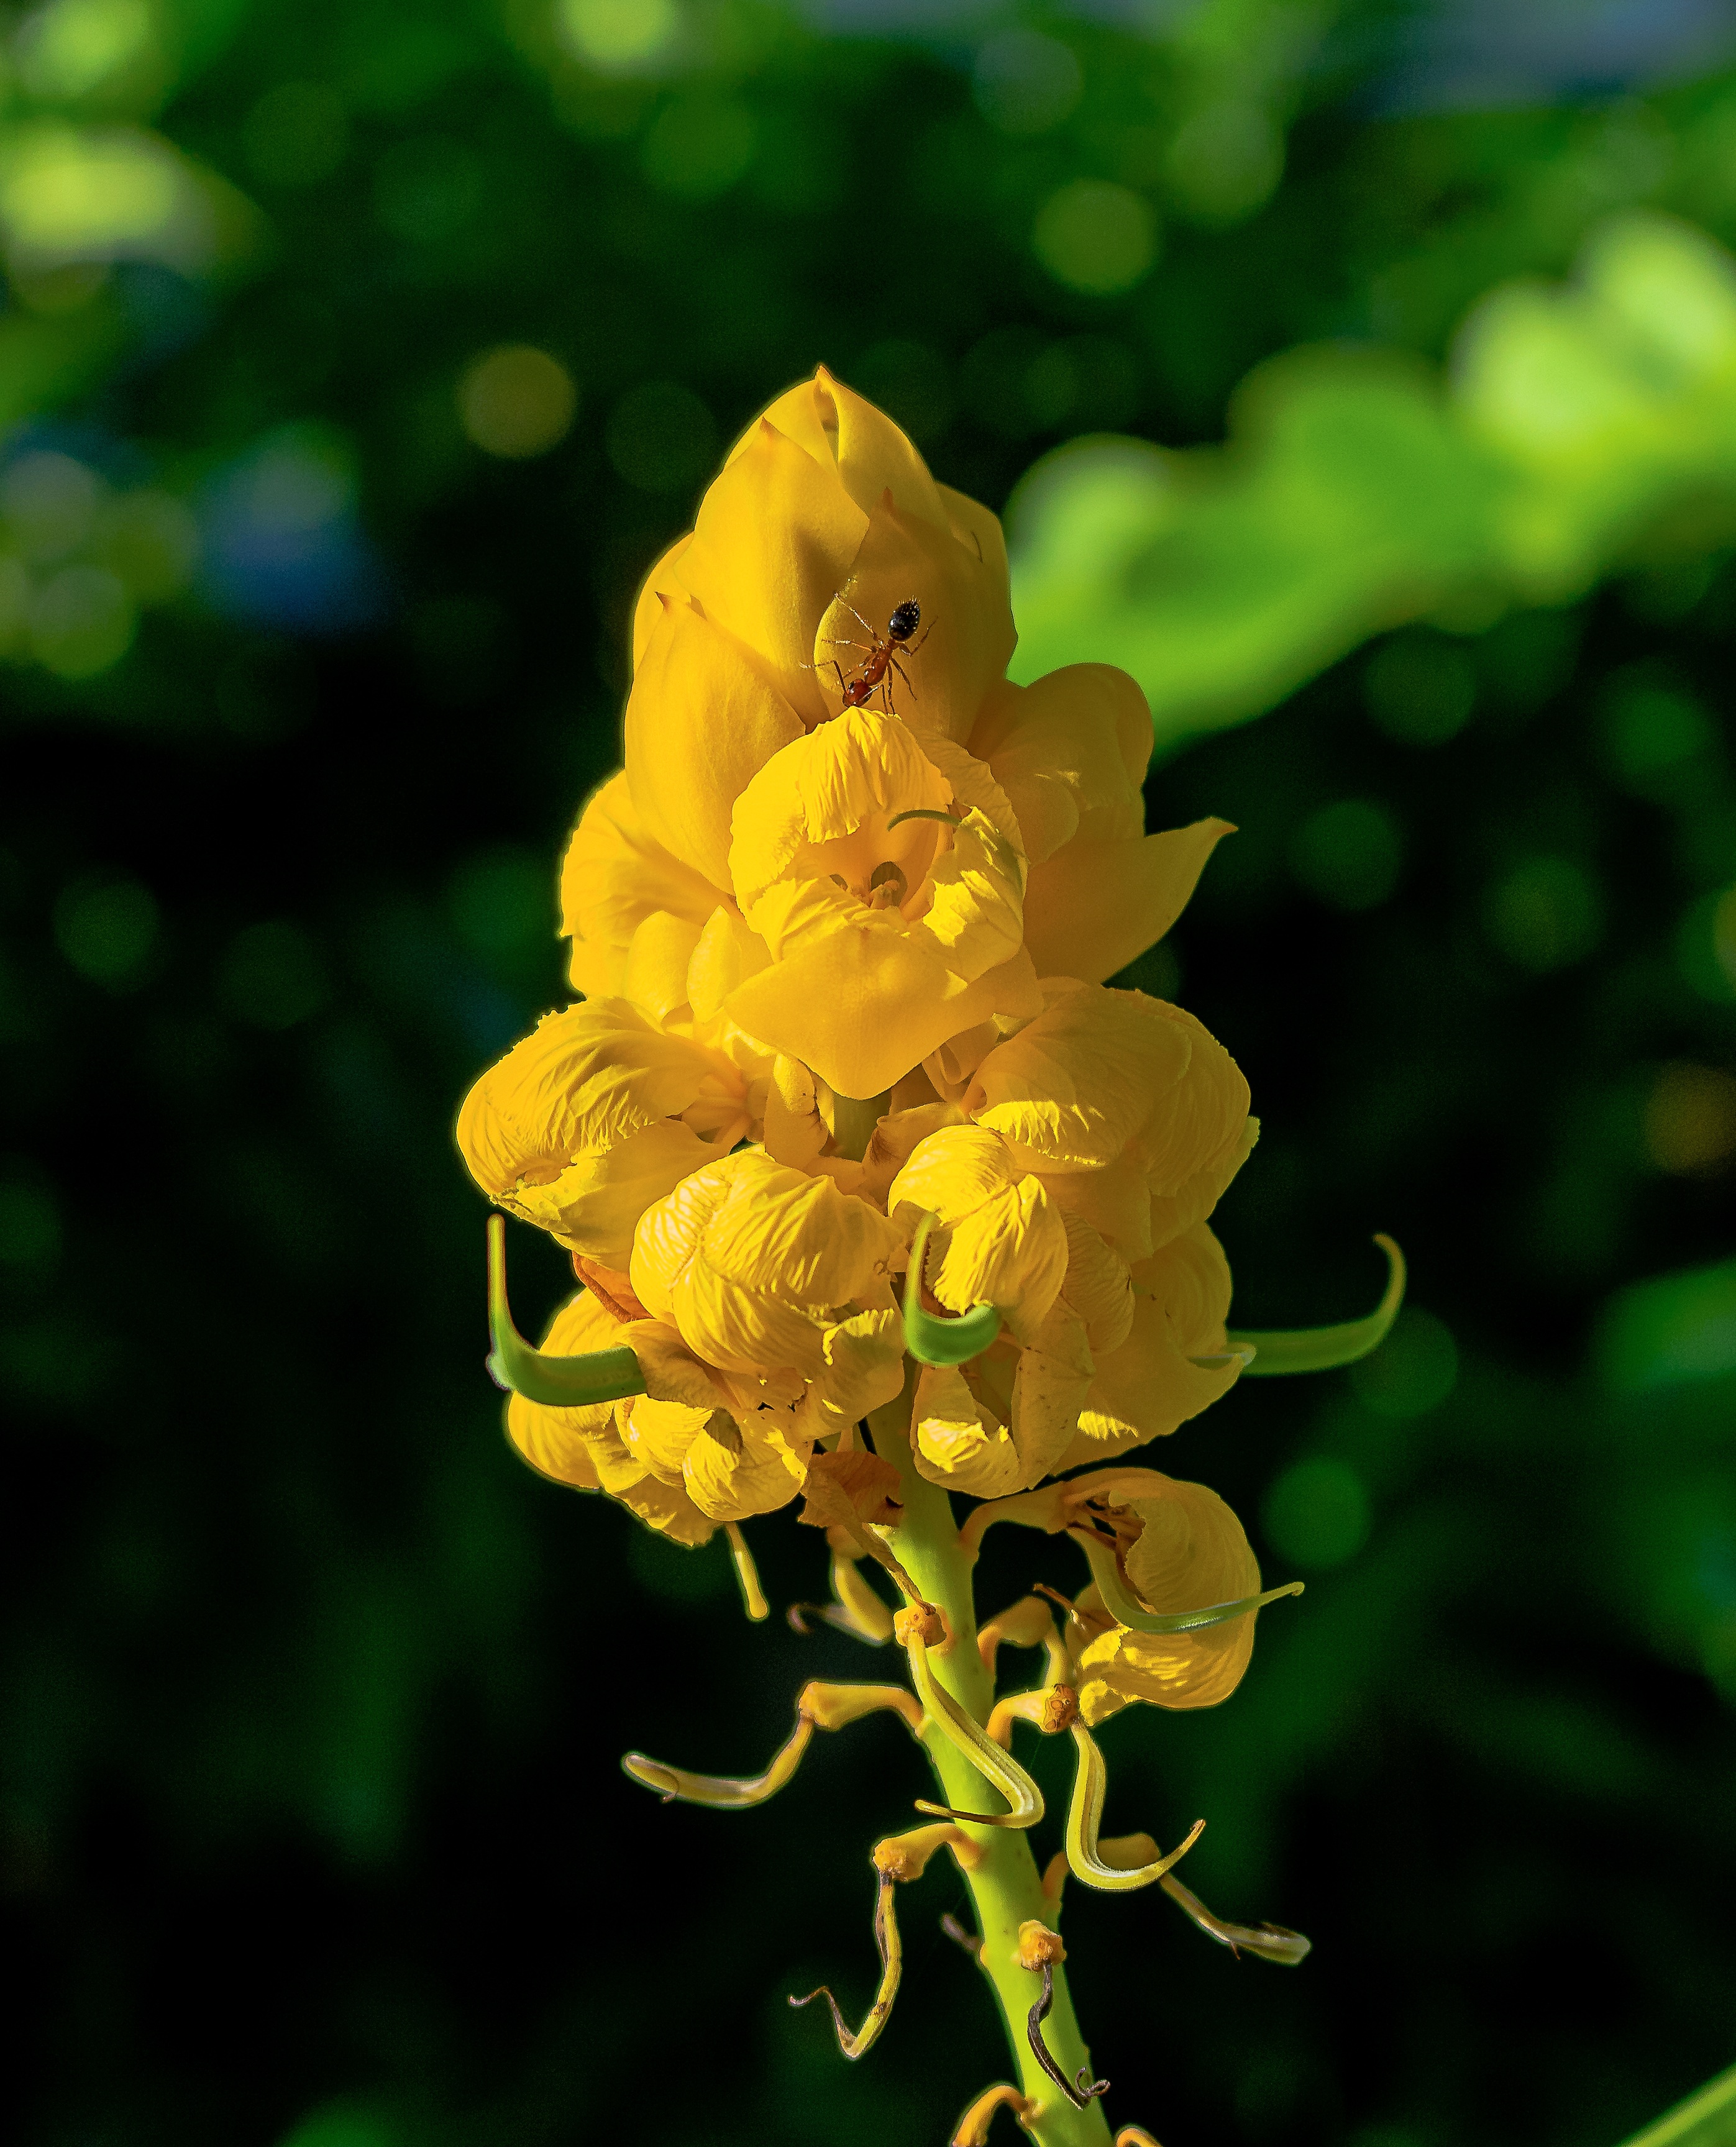
blossom, plant, leaf, flower, petal, pollen, green, tropical, botany, yellow, flora, wildflower, flowers, shrub, yellow flowers, macro photography, flowering plant, senna alata, mazorquilla, plant stem, land plant